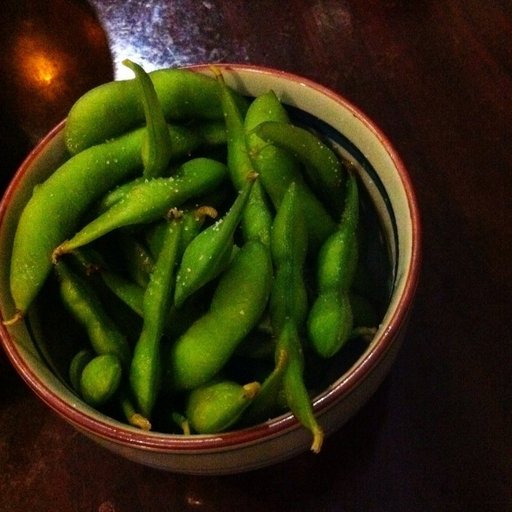
Label: edamame